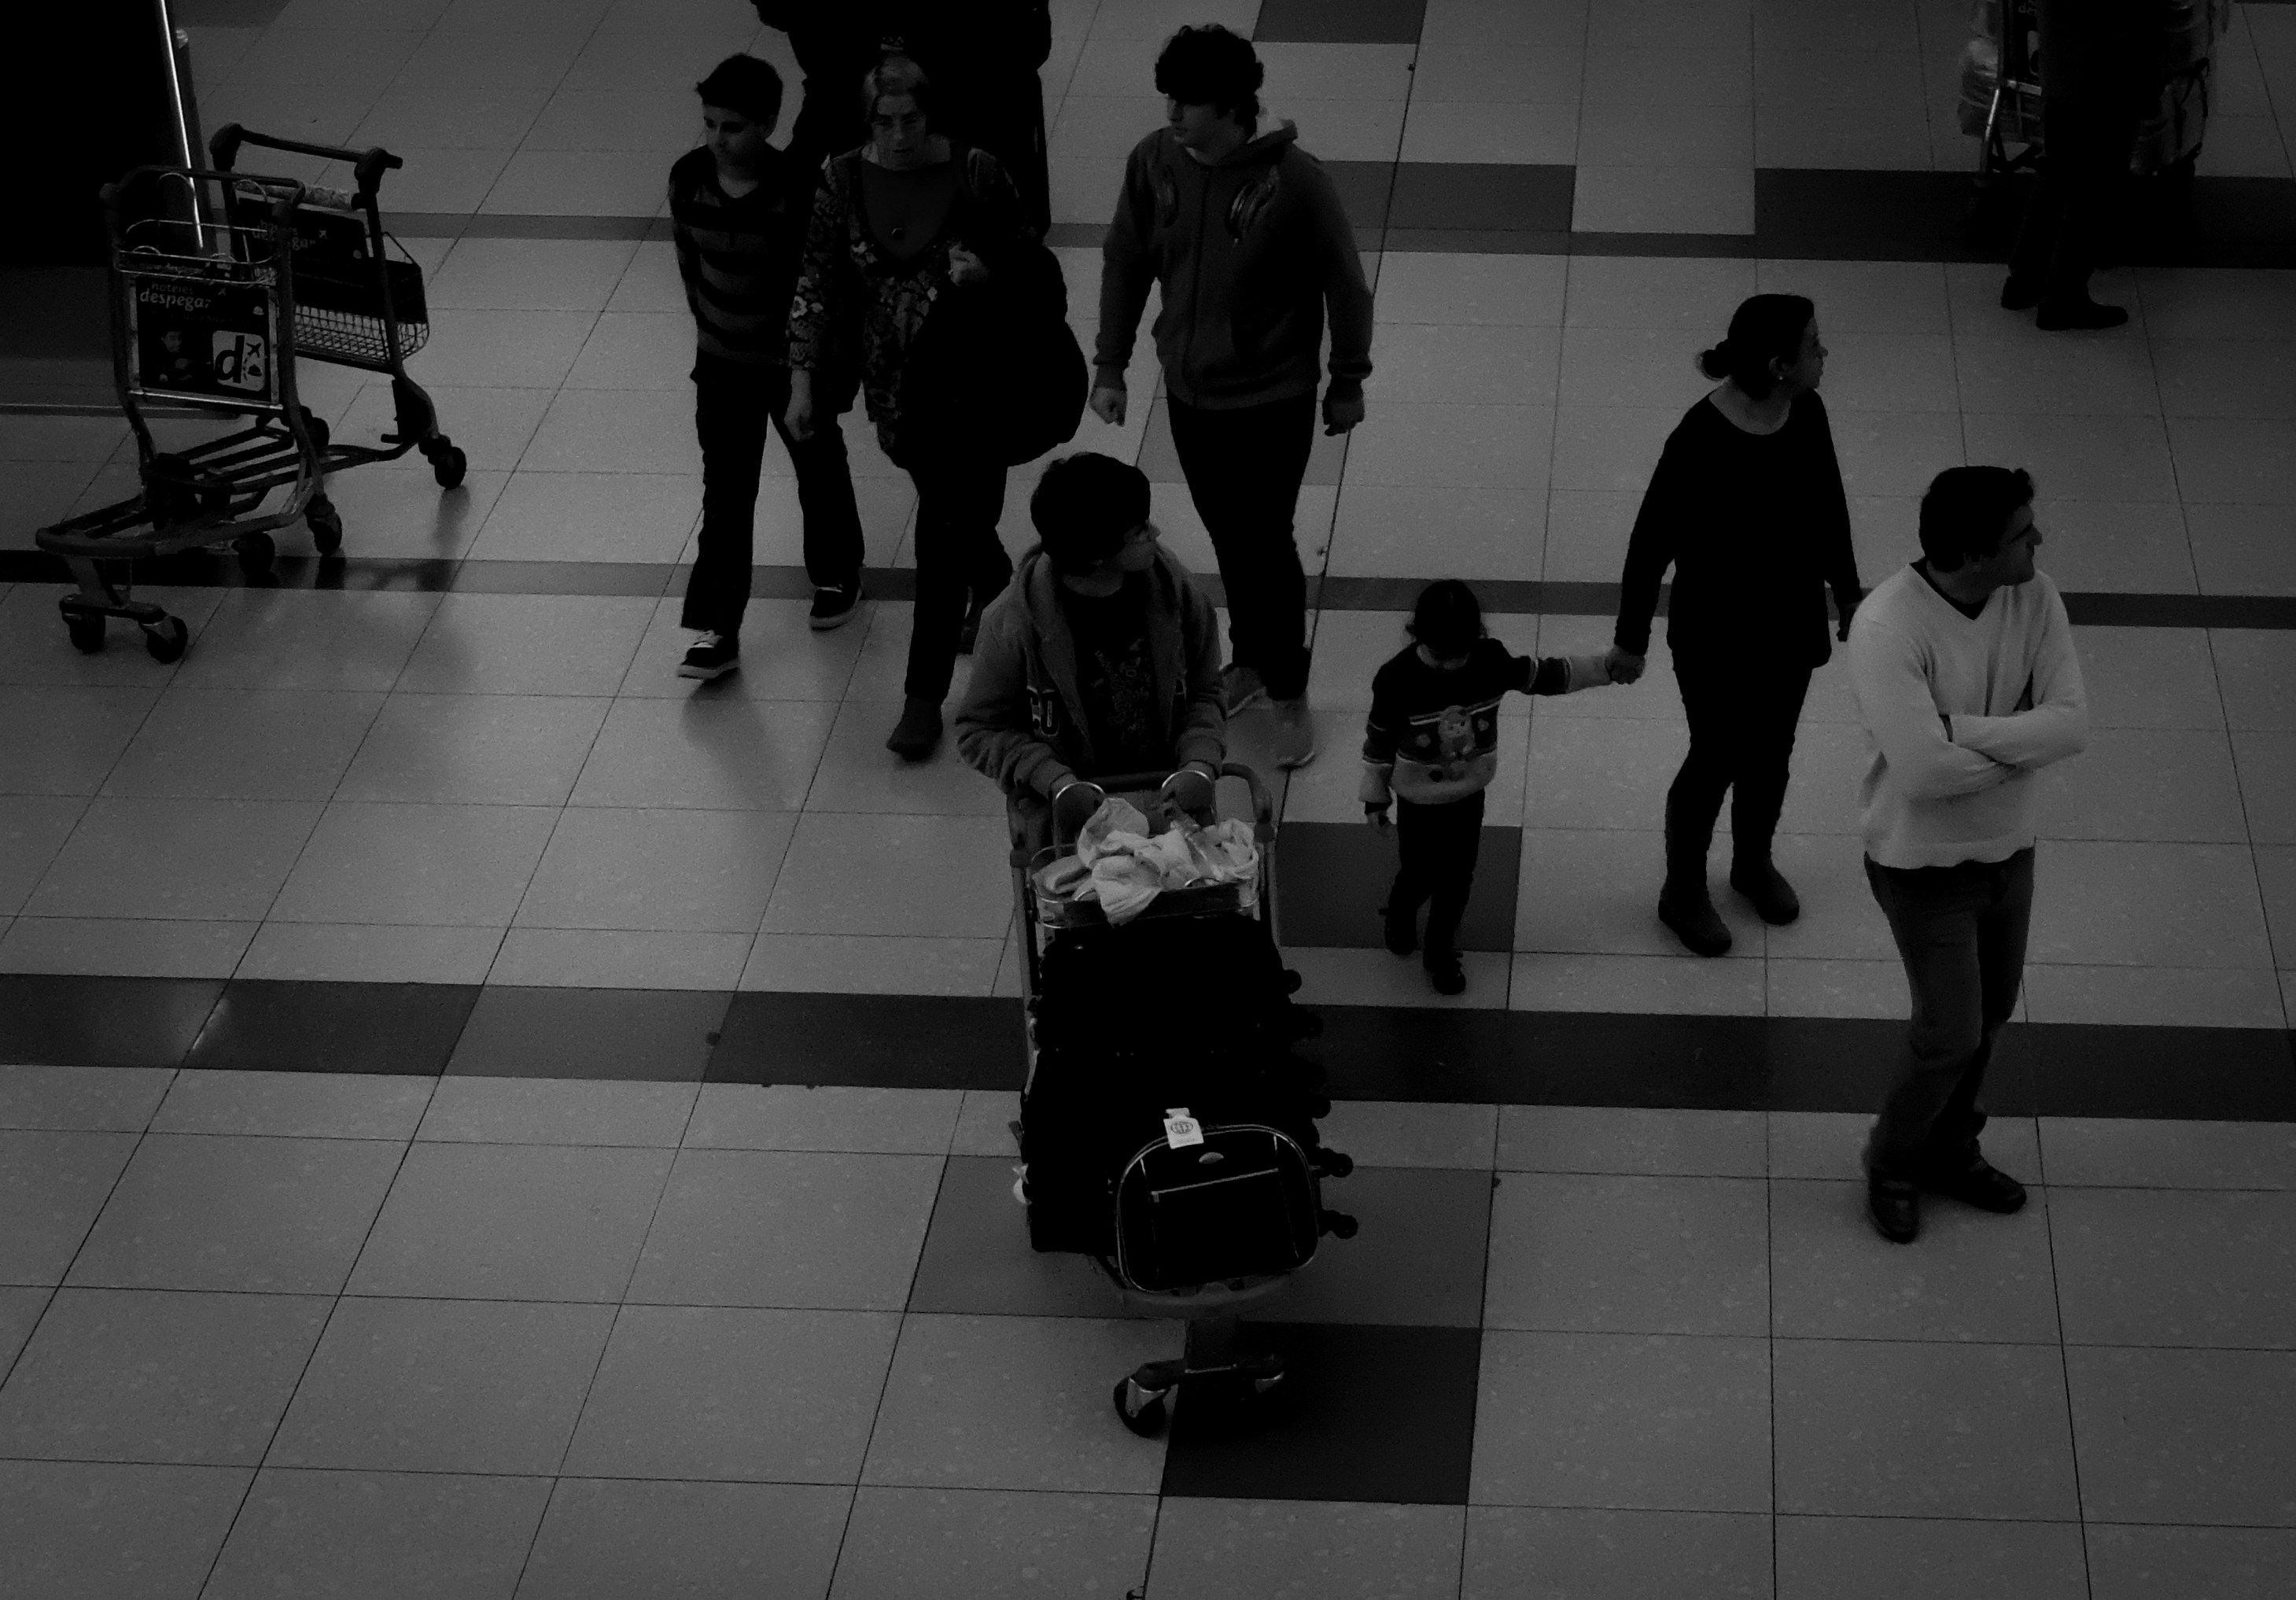
black and white, white, crowd, airport, shadow, black, monochrome, photograph, snapshot, shape, buenos, aires, ezeiza, monochrome photography, human positions